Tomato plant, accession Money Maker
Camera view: tilt-top (135 deg); turntable rotation: 90 degrees
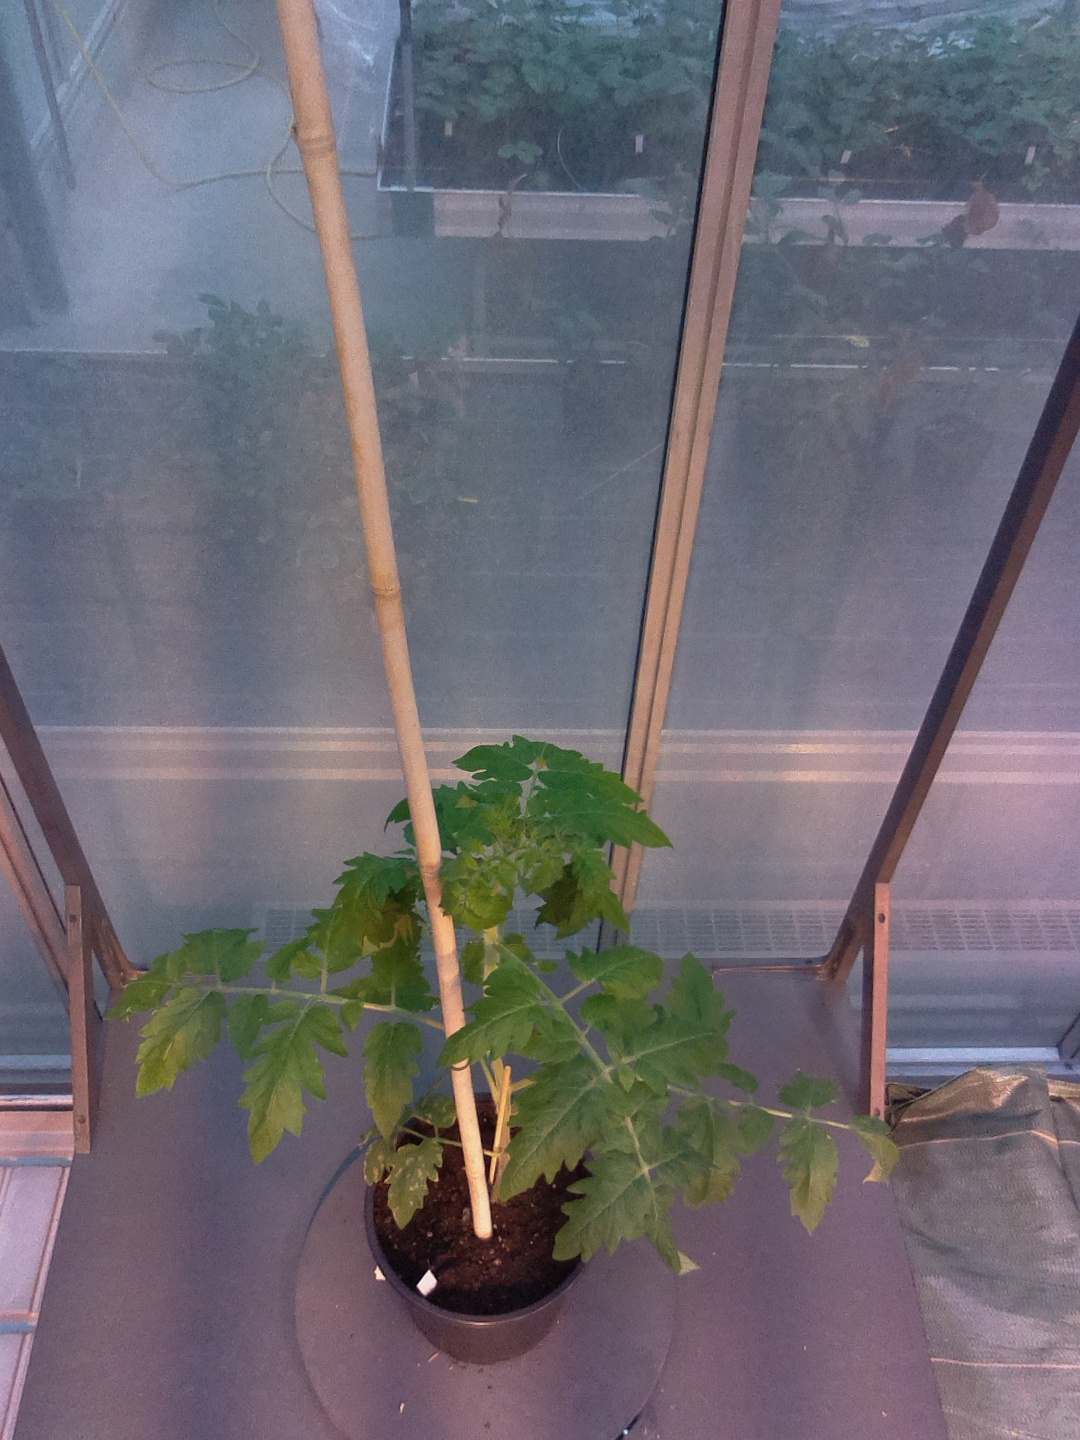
BBCH growth stage 14: 8 of true leaves visible